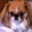
Label: dog